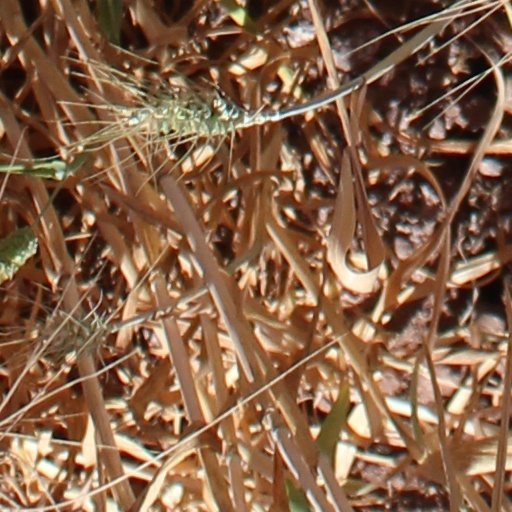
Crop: wheat